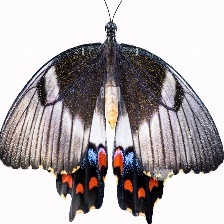
Species: ORCHARD SWALLOW